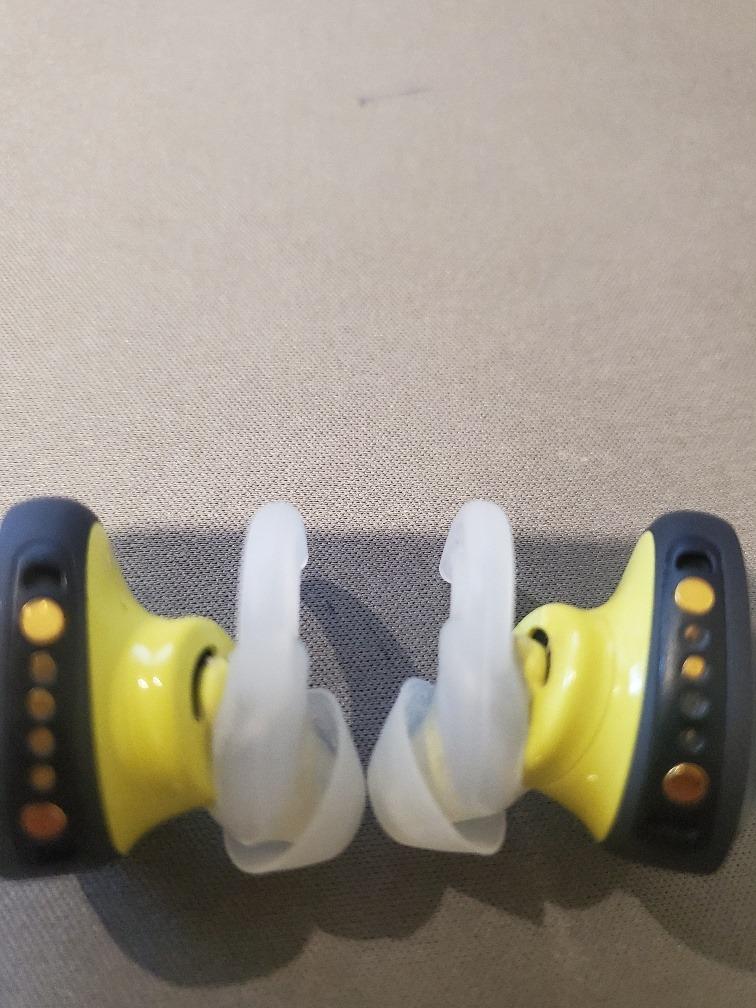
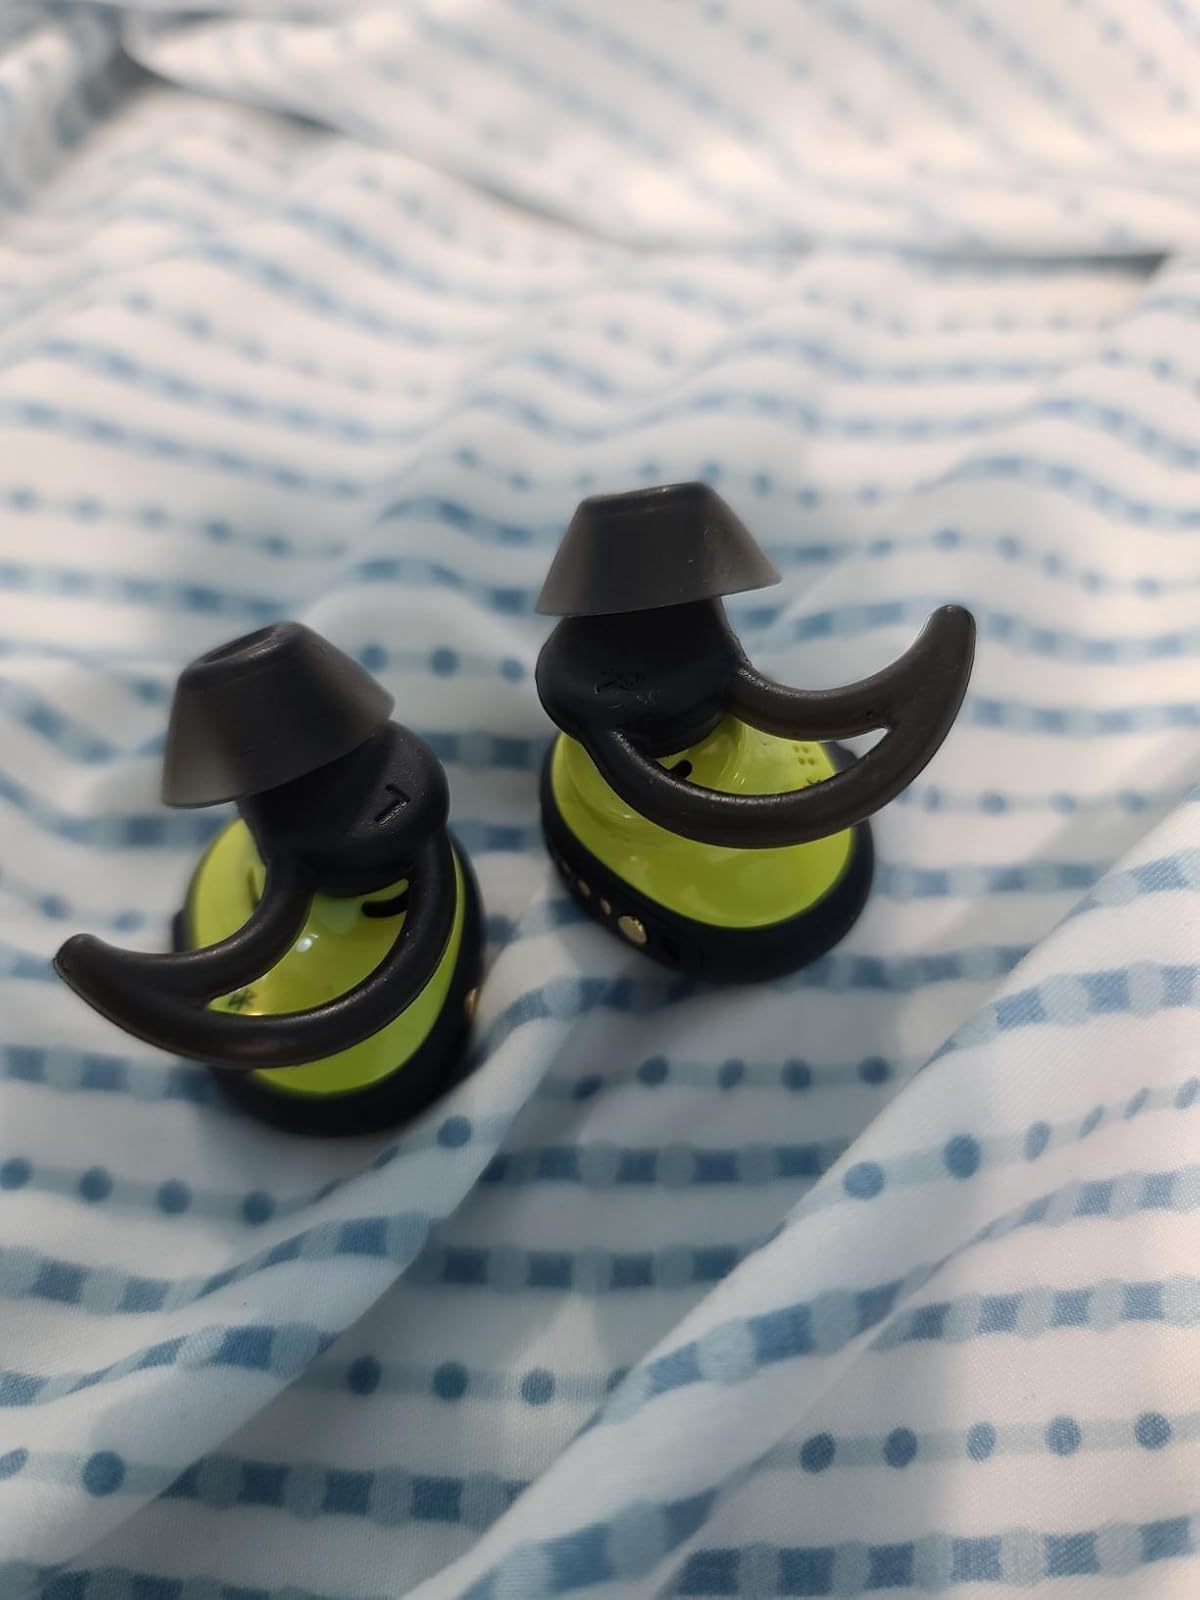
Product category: earbuds
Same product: yes